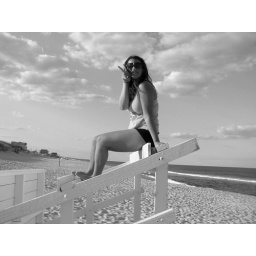
lifes a beach and im just playing in the sand god im clichee